Arda Turan

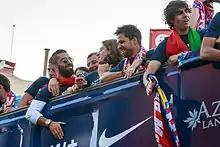
Turan (in sunglasses) on Atlético's victory parade after winning La Liga in 2014

He was instrumental in Atlético's wins in their first two 2013–14 Champions League matches against Zenit Saint Petersburg and Porto, scoring a goal in each match. On 30 April 2014, he scored the last goal of a 3–1 away win against Chelsea in the semi-finals of the Champions League, sending Atlético to the final for the first time since 1974.